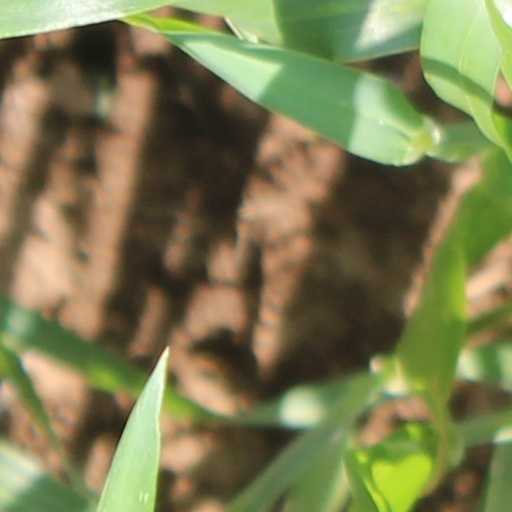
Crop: wheat